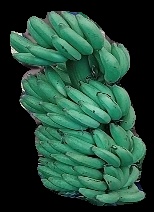
Variety: elakki-bale
Grade: grade1